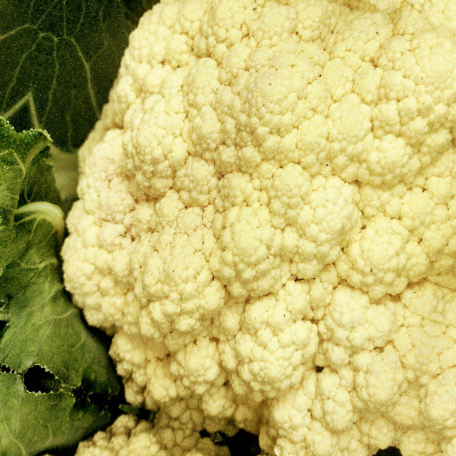
Label: Disease Free